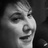
Emotion: happy